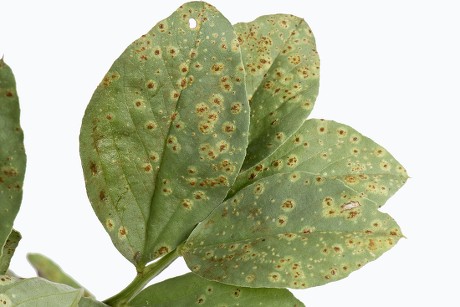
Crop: unknown
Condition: bean_bean_rust